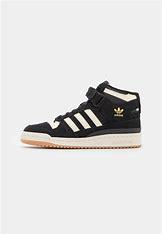
Brand: adidas
Model: originals Adidas Originals Forum